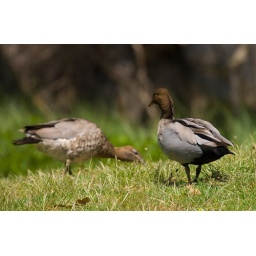
male in foreground, female in background.